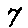
Label: 7